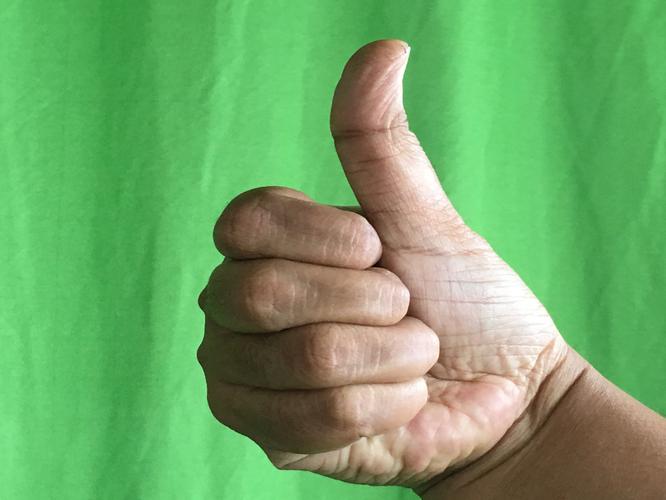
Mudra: Sikharam
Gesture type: single_hand